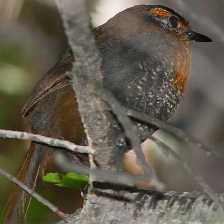
Species: CHUCAO TAPACULO
Scientific name: SCELORCHILUS RUBECULA